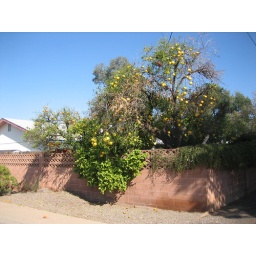
Orange and lemon trees in someone's backyard.